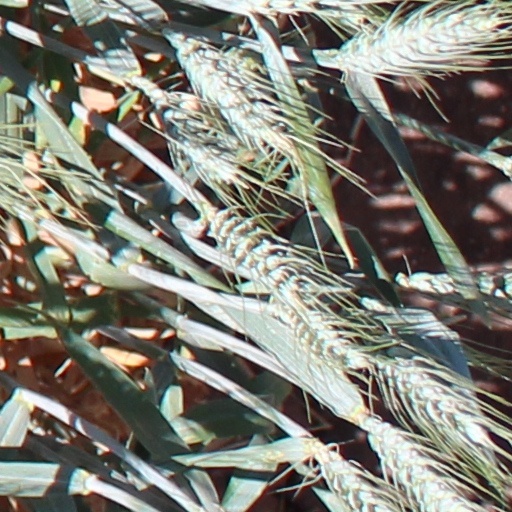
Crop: wheat